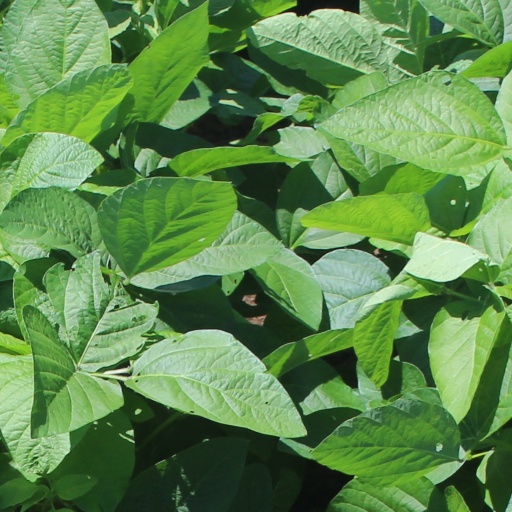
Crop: soybean